Building at 1316 Maple Avenue

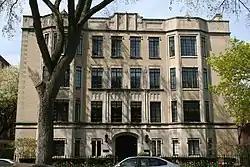
Building at 1316 Maple Ave. in 2012

The Building at 1316 Maple Avenue is a historic apartment building at 1316 Maple Avenue in Evanston, Illinois. The three-story cream brick building was built in 1928. Architect Edward M. Sieja designed the building in the Tudor Revival style. The building's design includes limestone quoins, projecting bays, casement windows, and a parapet at the roof. The building's lobby features wooden ceiling beams and a mosaic tile floor, giving it the appearance of a castle's great hall.